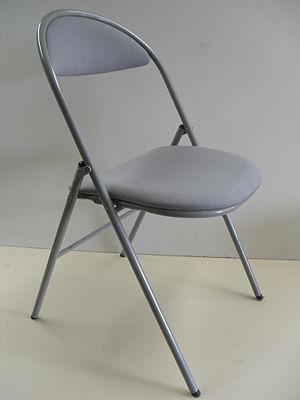
Plichaise par SOUVIGNET
Souvignet SAS située à Bonson, est une entreprise de conception, développement et fabrication de sièges, chaises, tables destinés à l'hôtellerie, à la restauration, aux salles de réunion, aux salles d'attente, au monde scolaire et universitaire. La société a été cédée en 2014.
Une chaise pliante est un type de chaise légère et transportable qui a la particularité de pouvoir se replier. Elle est étudiée et conçue pour être facile à stocker et à ranger, d'autant plus si les chaises sont similaires ou peuvent être assemblées ou emboîtées.